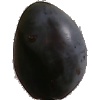
Label: Plum 3